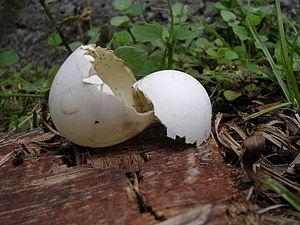
Metroid est une série de jeux vidéo d'action-aventure se déroulant dans un univers de science-fiction, créée par Nintendo et publiée pour la première fois en 1986. Elle est tout d'abord produite en interne par le studio Nintendo R&D1, notamment avec Intelligent Systems, et son concept non-linéaire est agrémenté de phases de jeu de plates-formes en deux dimensions dans un univers sombre principalement influencé par la série de films Alien. Il combine le gameplay de jeu de plates-formes de Super Mario Bros. et de jeu d'action-aventure de The Legend of Zelda. Celui-ci est à la fois centré sur la recherche d'items et sur le déblocage progressif des armes, des équipements et des zones. Chaque jeu se déroule habituellement dans un dédale de couloirs horizontaux et verticaux constituant des zones interconnectées par des ascenseurs, des portes et des passages secrets dans lesquels le protagoniste s'oppose armes à la main à des ennemis hostiles.